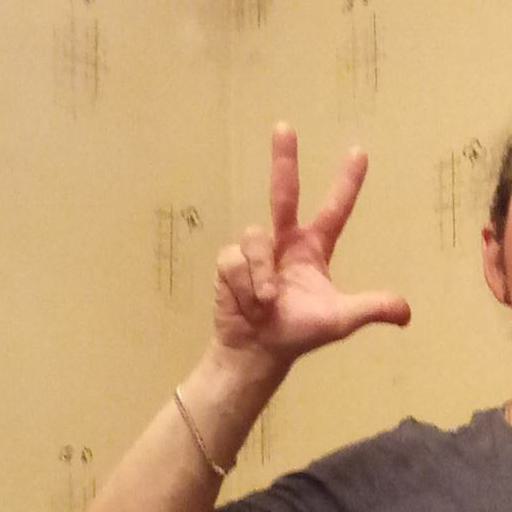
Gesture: three2